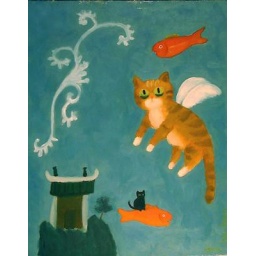
cat in sky